Nélson Semedo

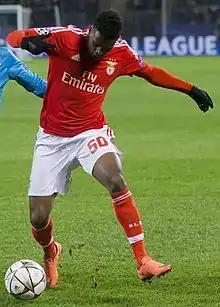
Semedo playing for Benfica in the UEFA Champions League

After Pereira's departure, Semedo extended his contract until 2021 and joined the first team on their pre-season tour in North America in July 2015. On 9 August 2015, he made his debut for the main squad in the 0–1 loss against Sporting CP for the Supertaça Cândido de Oliveira. A week later, he scored his first goal for them, against Estoril in the Primeira Liga in a 4–0 home win.